Peter Minich

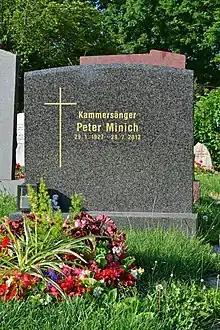
Peter Minich's first grave at the Vienna Central Cemetery

In January 2005, Minich was diagnosed with early-stage Parkinson's disease. It progressed rapidly. He was 86 when he died in Vienna of pneumonia.